Clipperton Island

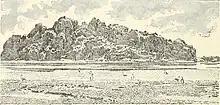
1899 sketch of Clipperton Rock from the "Bulletin of the Museum of Comparative Zoology at Harvard College", after a photograph

Clipperton Rock is the remains of the island's now extinct volcano's rim; because it includes this rocky outcropping, Clipperton is not a true atoll and is sometimes referred to as a 'near-atoll'. The surrounding reef in combination with the weather makes landing on the island difficult and anchoring offshore hazardous for larger ships; in the 1940s American ships reported active problems in this regard.